Traffic light control and coordination

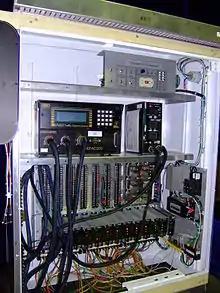
Computerized traffic control box

"Phases" are indications shown to traffic on traffic signal aspects (a single light on a signal head). For example, a green phase gives all traffic from a particular approach the right of way through the junction (bar turning traffic). In the UK, a filter phase allows non-conflicting traffic to make particular turns (normally left or ahead) through a junction.